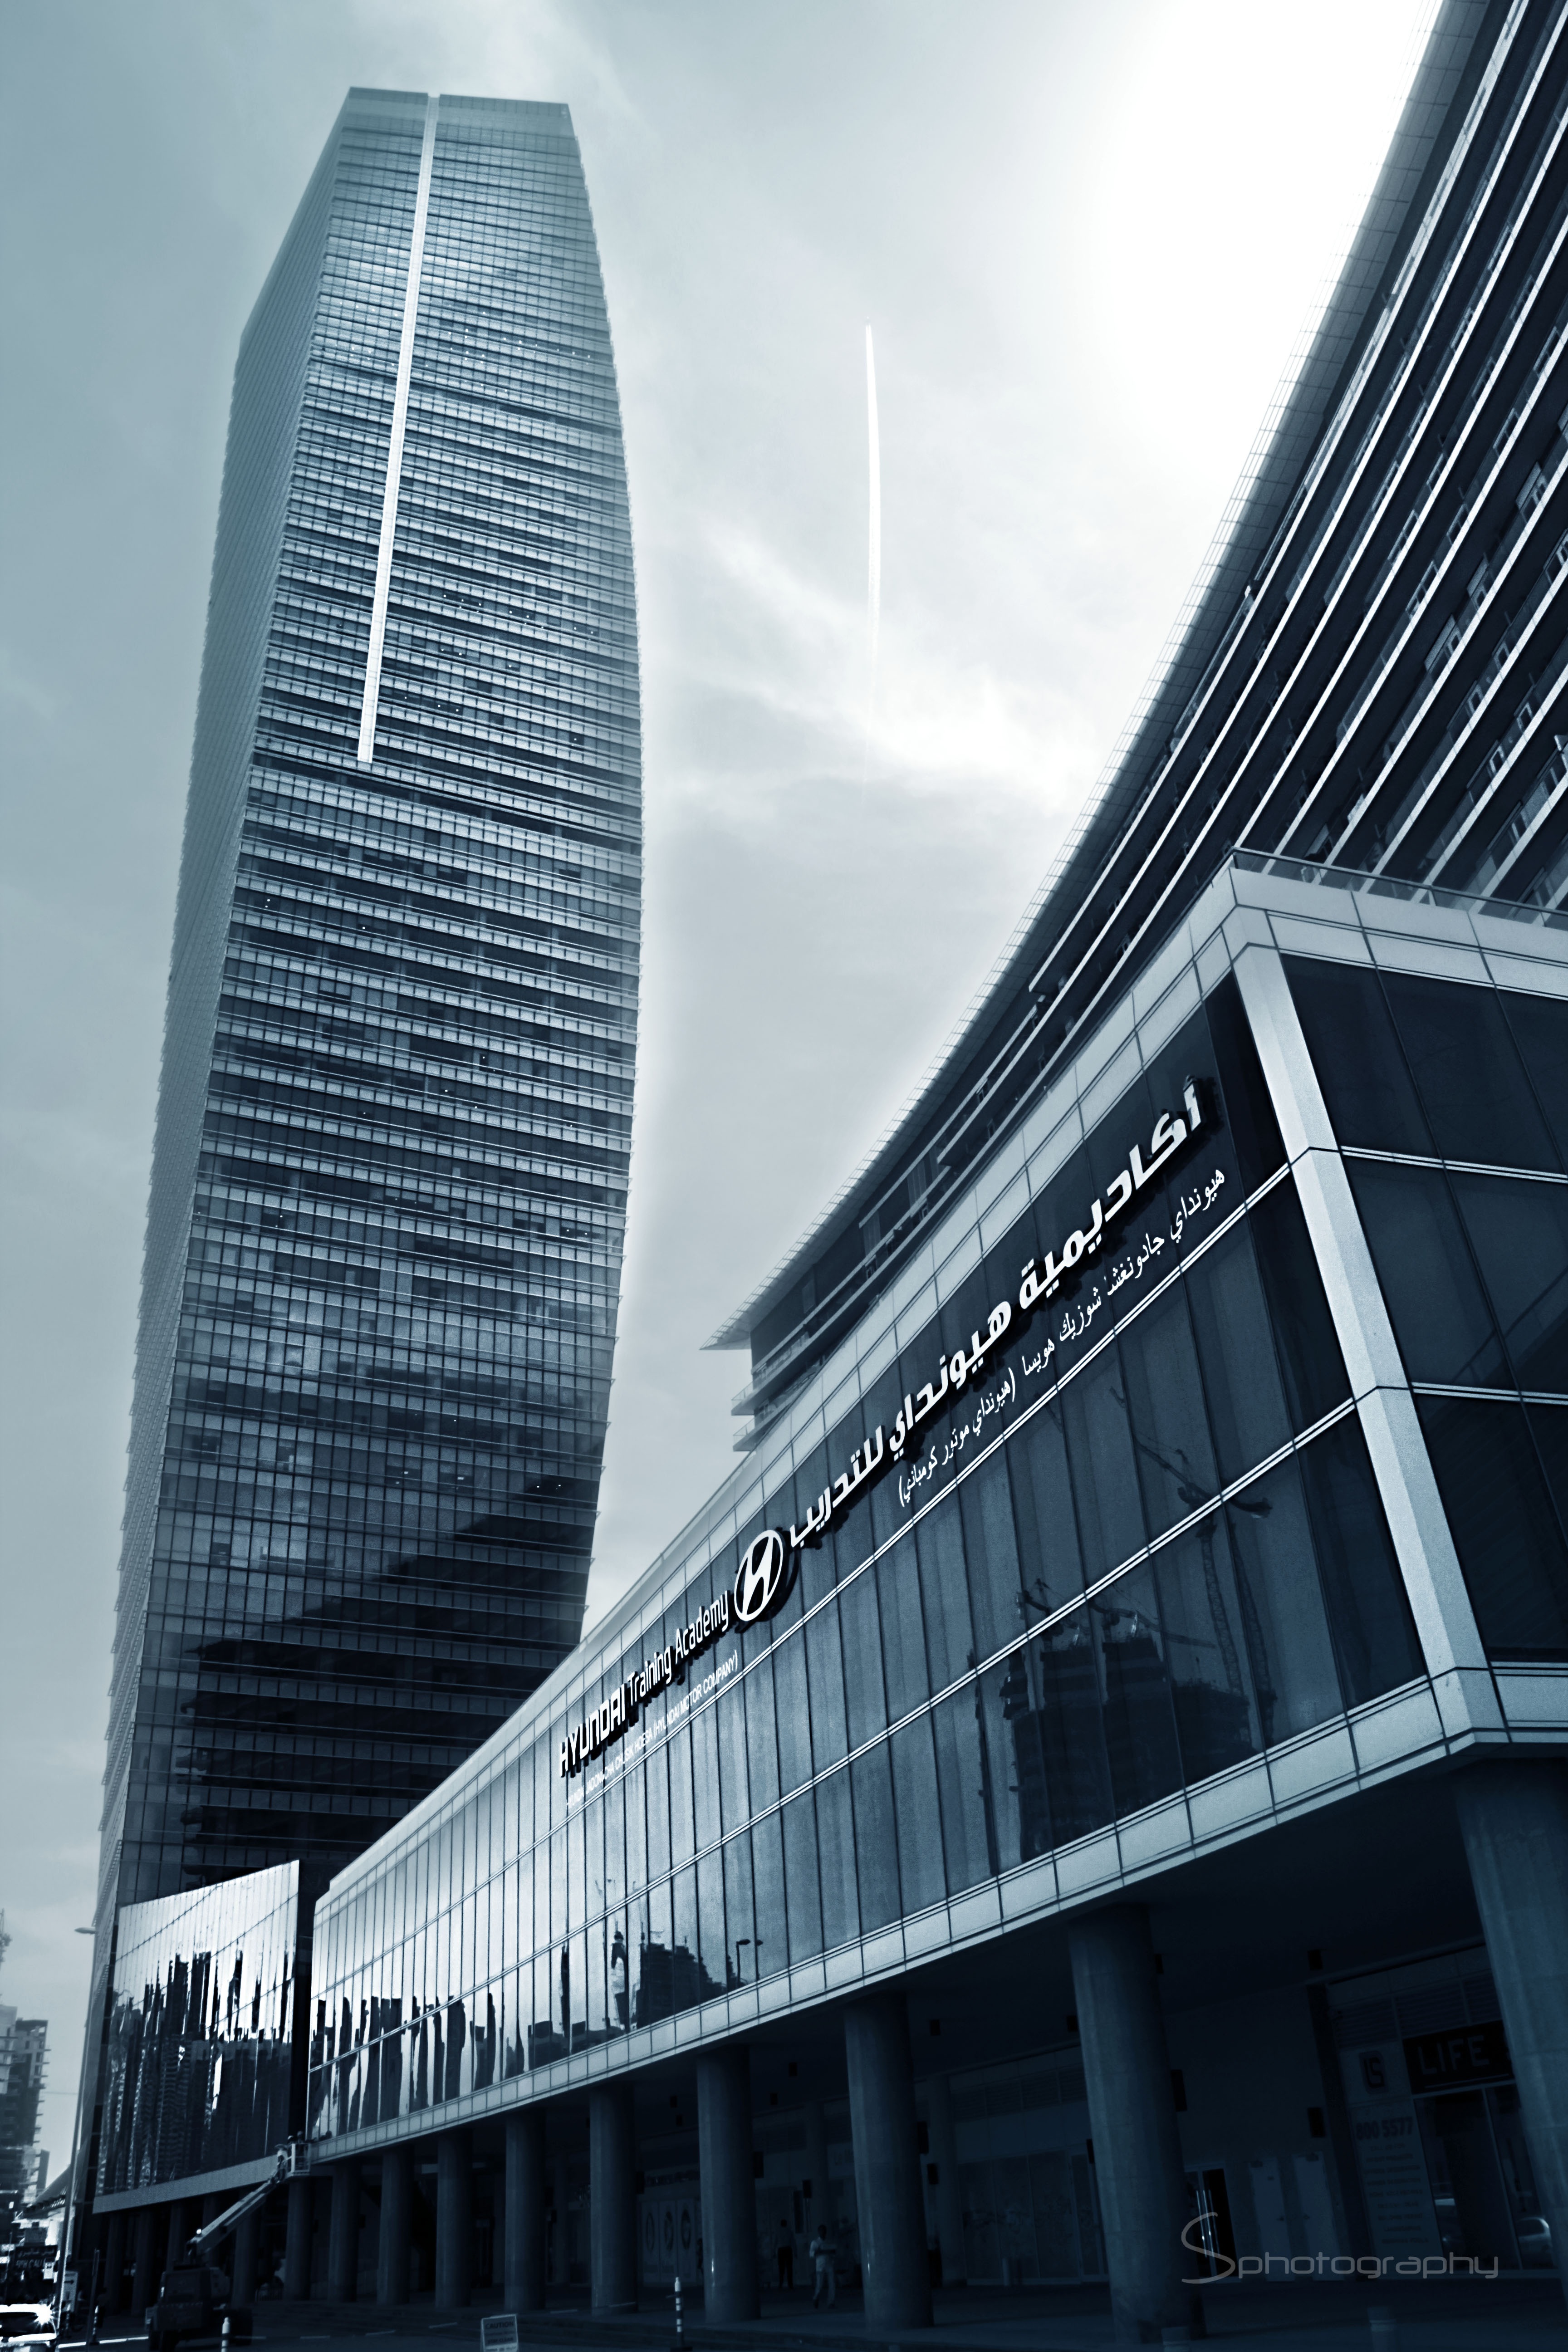
landscape, outdoor, cloud, architecture, structure, sky, sunrise, sunset, skyline, street, night, house, morning, town, view, roof, building, old, city, paris, home, skyscraper, urban, wall, river, cityscape, panorama, downtown, summer, travel, france, panoramic, europe, construction, reflection, high, tower, symbol, autumn, dubai, office, landmark, facade, property, blue, church, exterior, business, residential, tourism, apartment, modern, stadium, tower block, cloudscape, capital, medieval, district, place, seine, french, design, symmetry, commercial, culture, real, center, history, uae, scene, western, famous, centre, heritage, unesco, historical, eastern, estate, headquarters, metropolis, urban area, human settlement, metropolitan area, u bora, ubora